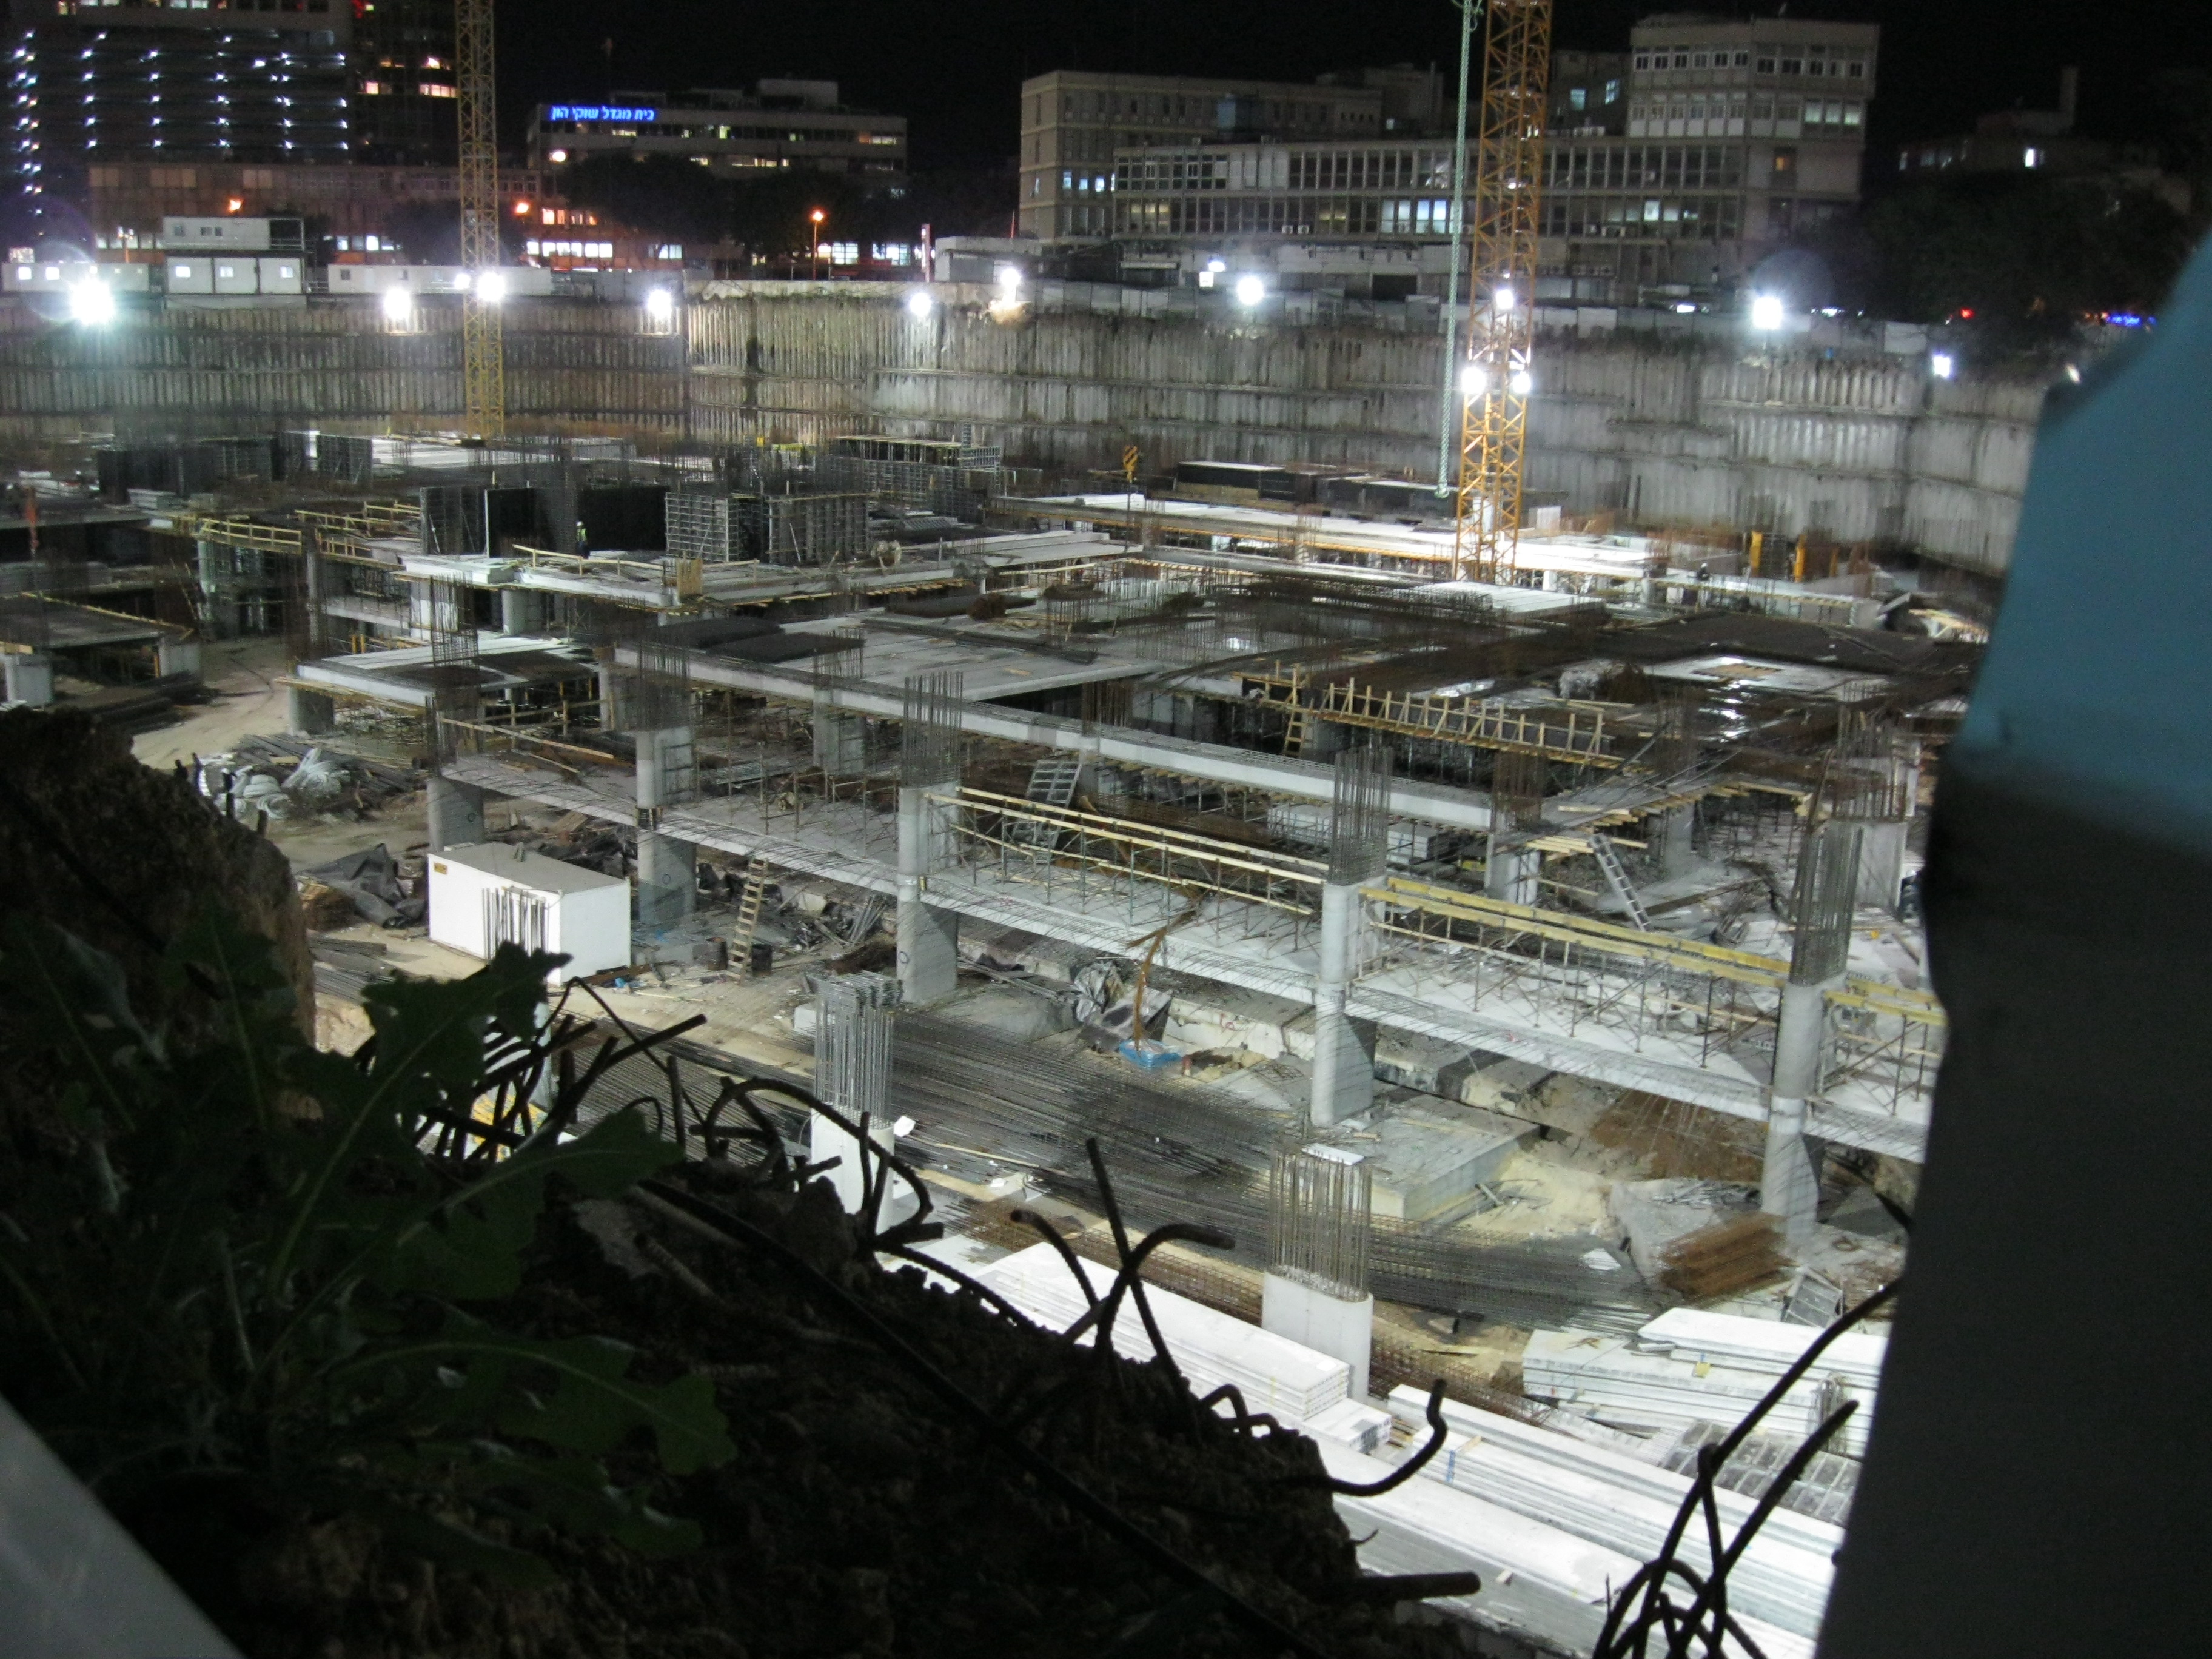
industrial, construction, night, city, lights, dark, concrete, building, large structure, development, architecture, evolution, high angle, view, crane, machine, levels, floor